I Should Be So Lucky

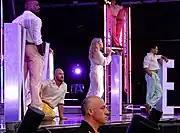
Minogue, flanked by dancers, performing "I Should Be So Lucky" during her 2019 summer tour in Castlefield Bowl

"I Should Be So Lucky" was released in the UK on 29 December 1987, and in Australia on 1 February 1988. It was a commercial success, staying atop the Australian Kent Music Report chart for six consecutive weeks, and became her second number-one single in her home country, following "Locomotion". The single was certified platinum by the Australian Recording Industry Association (ARIA) and ranked at number five on the year-end chart for 1988. In New Zealand, the song entered at number 15 on New Zealand Top 40 and peaked at number three on 27 March 1988, spending twelve weeks on the chart. "I Should Be So Lucky" entered at number 90 on the UK Singles Chart, climbing to number 54 the following week. Three weeks later it rose to number one, and remained at the top for five weeks. It spent seventeen weeks on the chart. It was certified gold by the British Phonographic Industry (BPI) for the shipment of 600,000 copies. The song was one of the best-selling singles of 1988, with estimated sales of over 675,000.